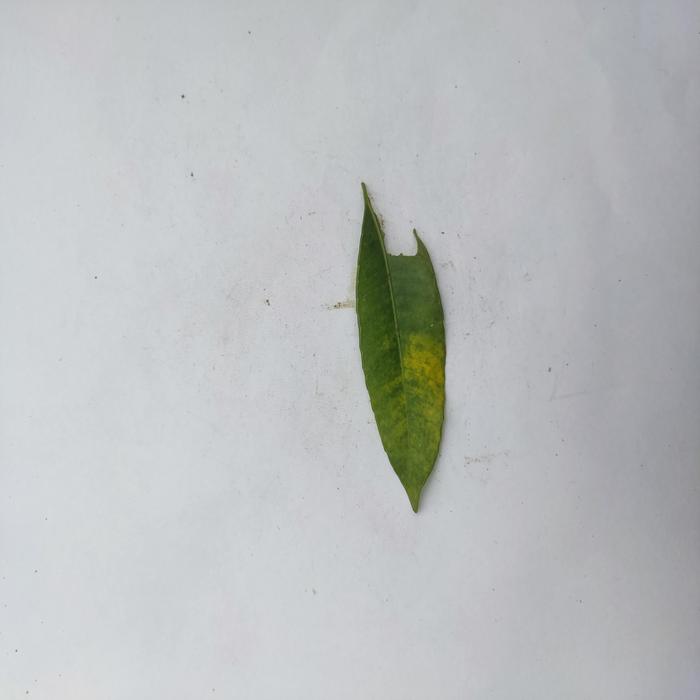
Crop: Hog Plum
Leaf condition: Anthracnose